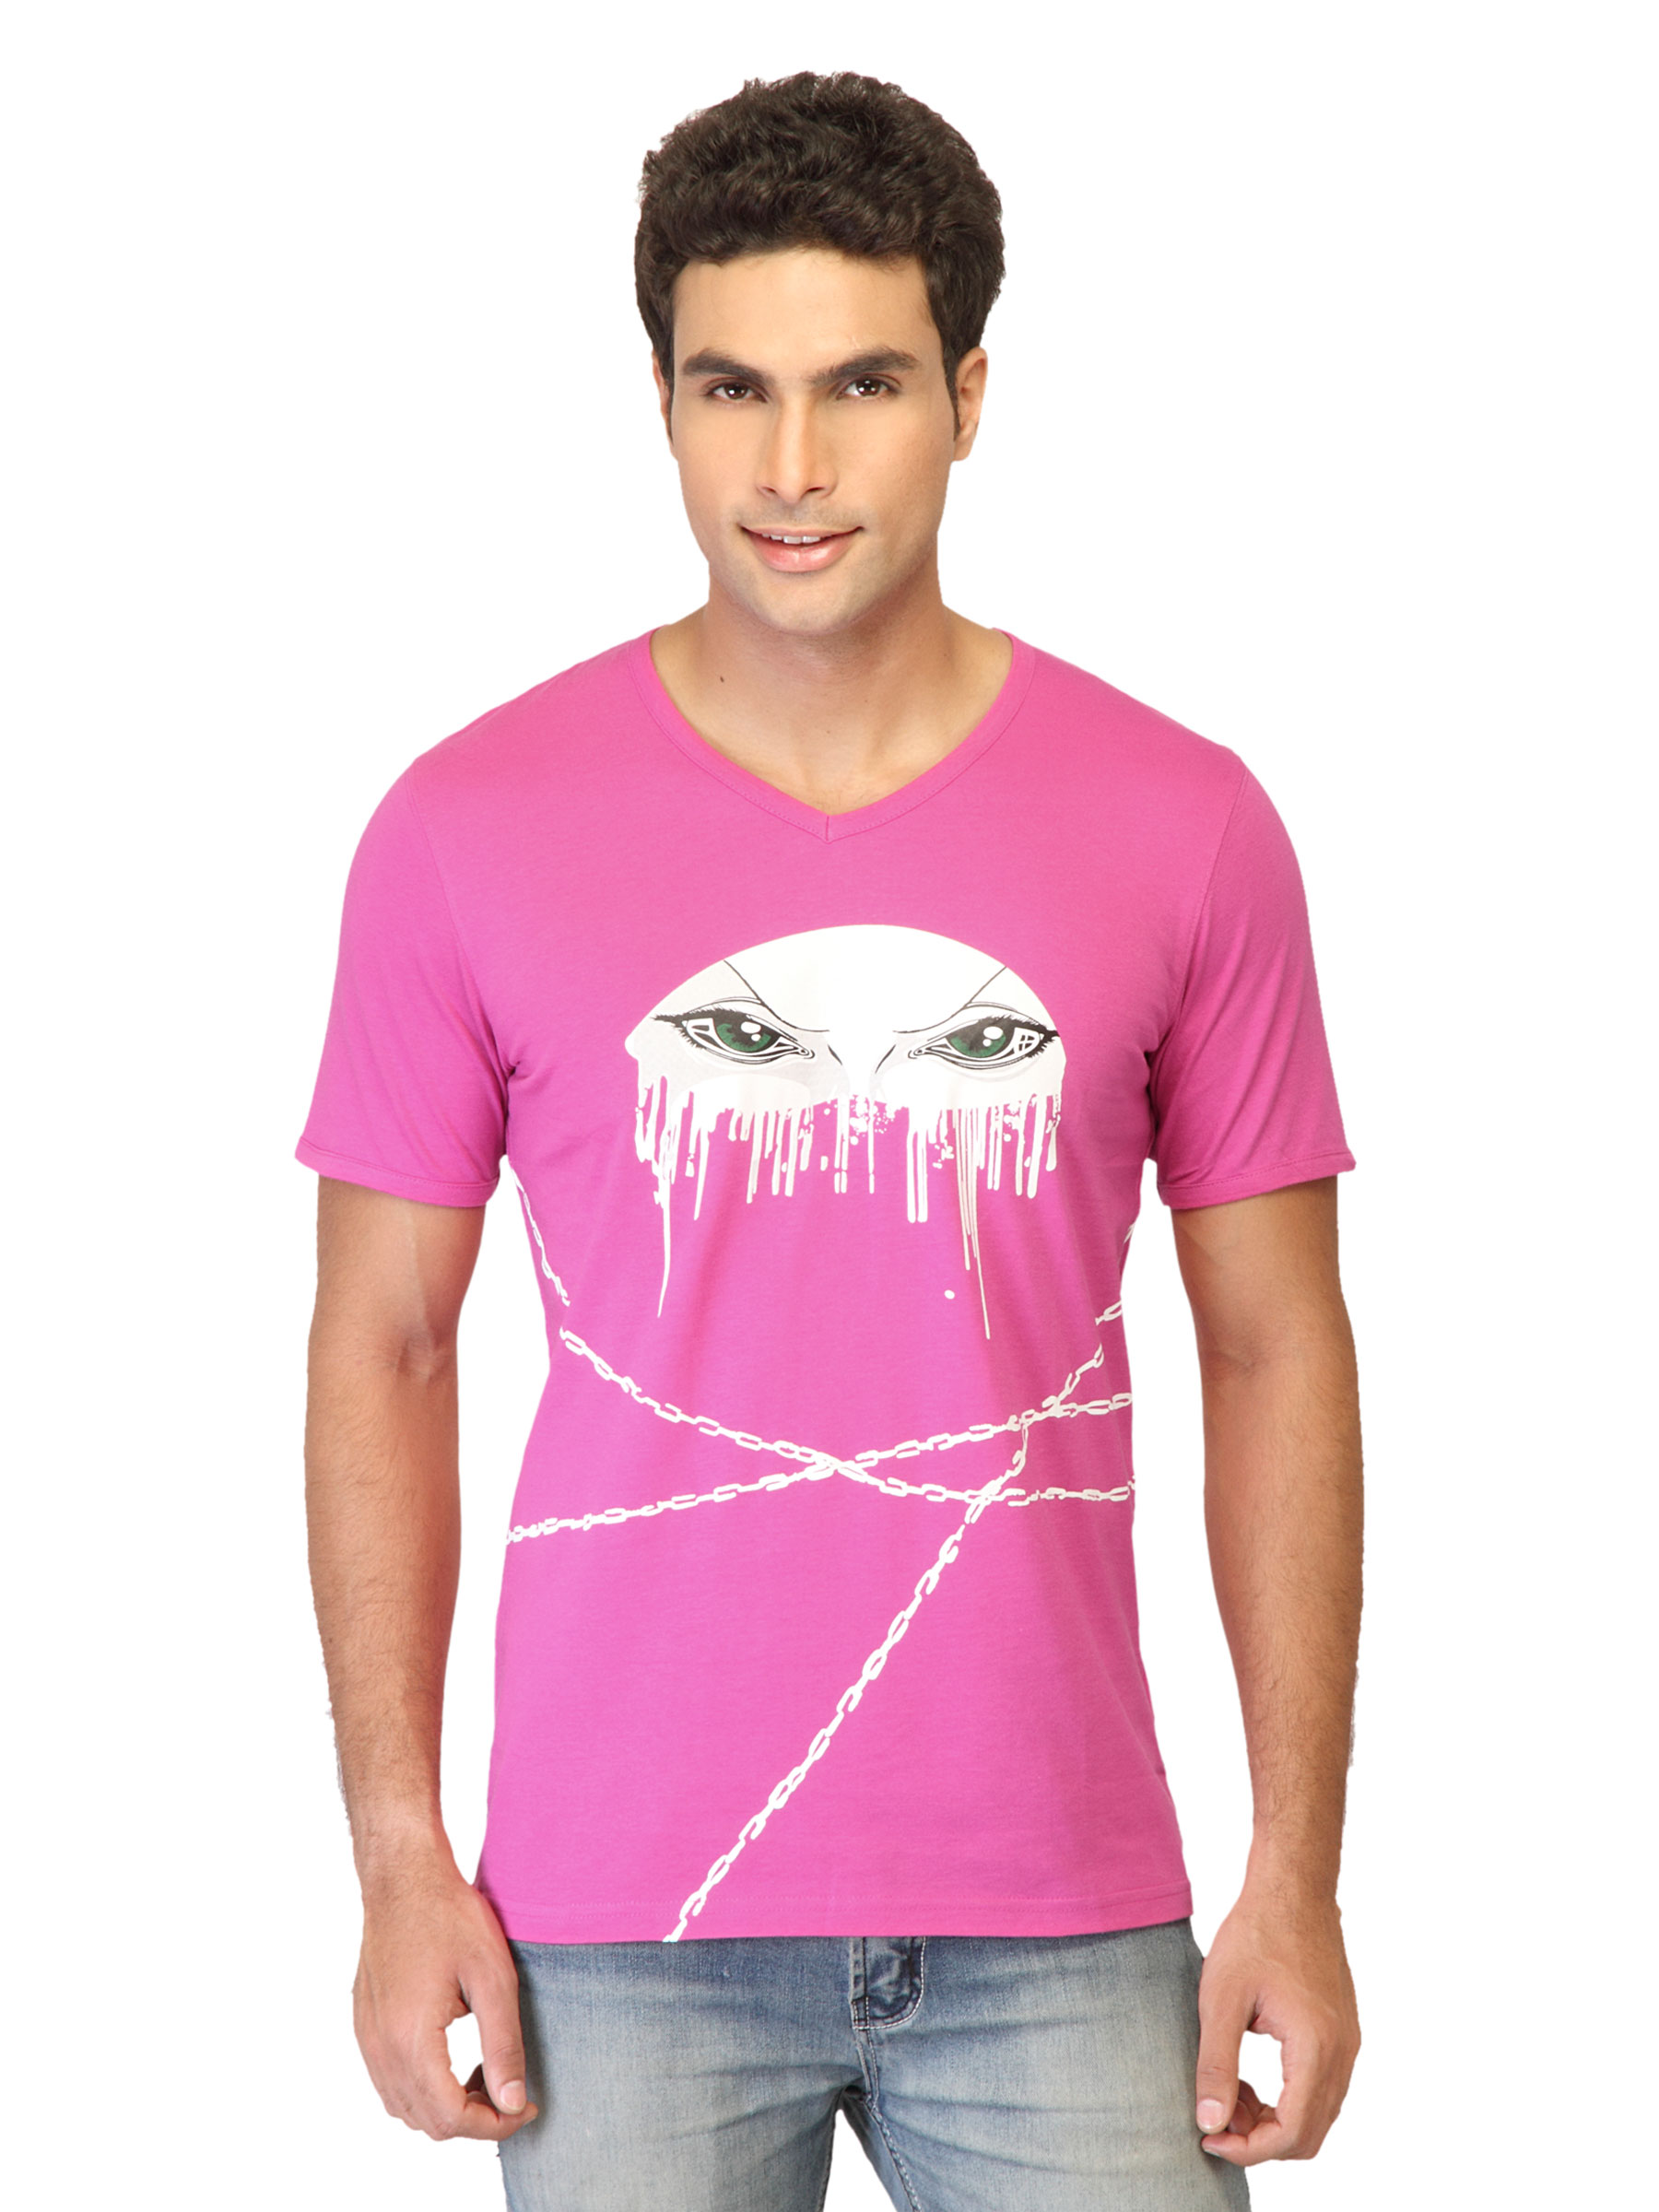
United Colors of Benetton Men Printed Pink Tops
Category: Apparel / Topwear / Tshirts
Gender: Men
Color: Pink
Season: Fall 2011
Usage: Casual